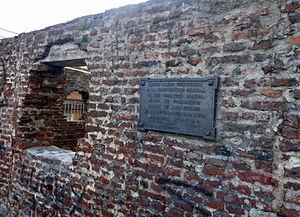
La Semaine tragique est le nom donné en Argentine à la répression et aux massacres qui furent commis à Buenos Aires sur des ouvriers grévistes dans la semaine du 7 au 14 janvier 1919, sous le gouvernement radical d’Hipólito Yrigoyen, et lors desquels furent assassinées plusieurs centaines de personnes. Cet événement donna lieu par ailleurs à l’unique pogrom jamais enregistré en Amérique. Certains historiens soutiennent que ce ne fut là que le premier d’une série d’actes de terrorisme d'État perpétrés par le gouvernement radical d’Yrigoyen, série dans laquelle viendront s’inscrire également les exécutions de milliers de grévistes lors de la Patagonie rebelle de 1921, survenue également sous le mandat présidentiel du même Yrigoyen.